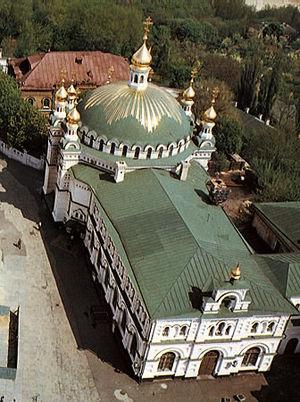
Vassili Leontievitch Kotchoubeï, né en 1640 et exécuté le 26 juillet 1708 à Borchtchagovska, est un homme politique et militaire ukrainien, régent du bureau militaire en 1681, secrétaire général, général de Justice, en 1700, il élevé au rang de stolnik, il prit part aux Campagnes d'Azov.